Black shama

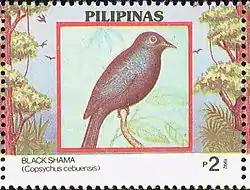
A Black shama featured on the 1992 Philippine stamp.

Its natural habitats are tropical moist lowland primary forest and secondary forests . It is also seen in clearings and plantations as long as there is dense undergrowth. An ongoing radio-tracking study found that the breeding territory in forest-edge habitats was 0.2-0.5 km.